The Woman's Bible

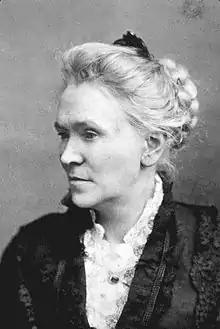
Matilda Joslyn Gage felt that the Bible, even when re-interpreted, could not support women's rights.

The committee was made up of women who were not Bible scholars, but who were interested in biblical interpretation and most were active in the NAWSA. In "The Woman's Bible, Part I", first edition, released November 1895, the Revising Committee listed 23 members, including Phebe Ann Coffin Hanaford, Clara Bewick Colby, Augusta Jane Chapin, Lillie Devereux Blake, Matilda Joslyn Gage, Olympia Brown, and Carrie Chapman Catt. Just a few months later in early 1896, "Part I", Second Edition was released permanently replacing Mrs. Catt's name with Mrs. Clara Neymann and adding a list of international members, notably among them were Alexandra Gripenberg, Ursula Mellor Bright and Irma von Troll-Borostyani.